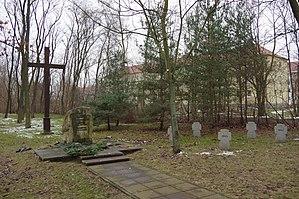
Le camp d’internement de Ketschendorf est un camp de prisonniers de guerre allemands dans Zone d'occupation soviétique en Allemagne sur le territoire de la commune de Ketschendorf, proche de Fürstenwalde/Spree dans le Brandebourg. Il est communément appelé le camp spécial nᵒ 5 car il est le cinquième d’un complexe de 10 camps similaires des troupes d’occupation soviétiques. Il fut en fonction d’avril 1945 à février 1947. Le camp fut créé par le Commissariat du peuple aux Affaires intérieures ou NKVD à la fin d’avril 1945 sur le terrain d’une ancienne cité ouvrière et de l’usine de fabrication de câbles. Pendant la période de stalinisation de la partie allemande occupée par les Soviétiques, environ 18 000 civils et soldats faits prisonniers par l’armée de libération russe, dite ROA, ont été internés dans ce camp sans jugement préalable. Il a été dirigé par le major Andreïev